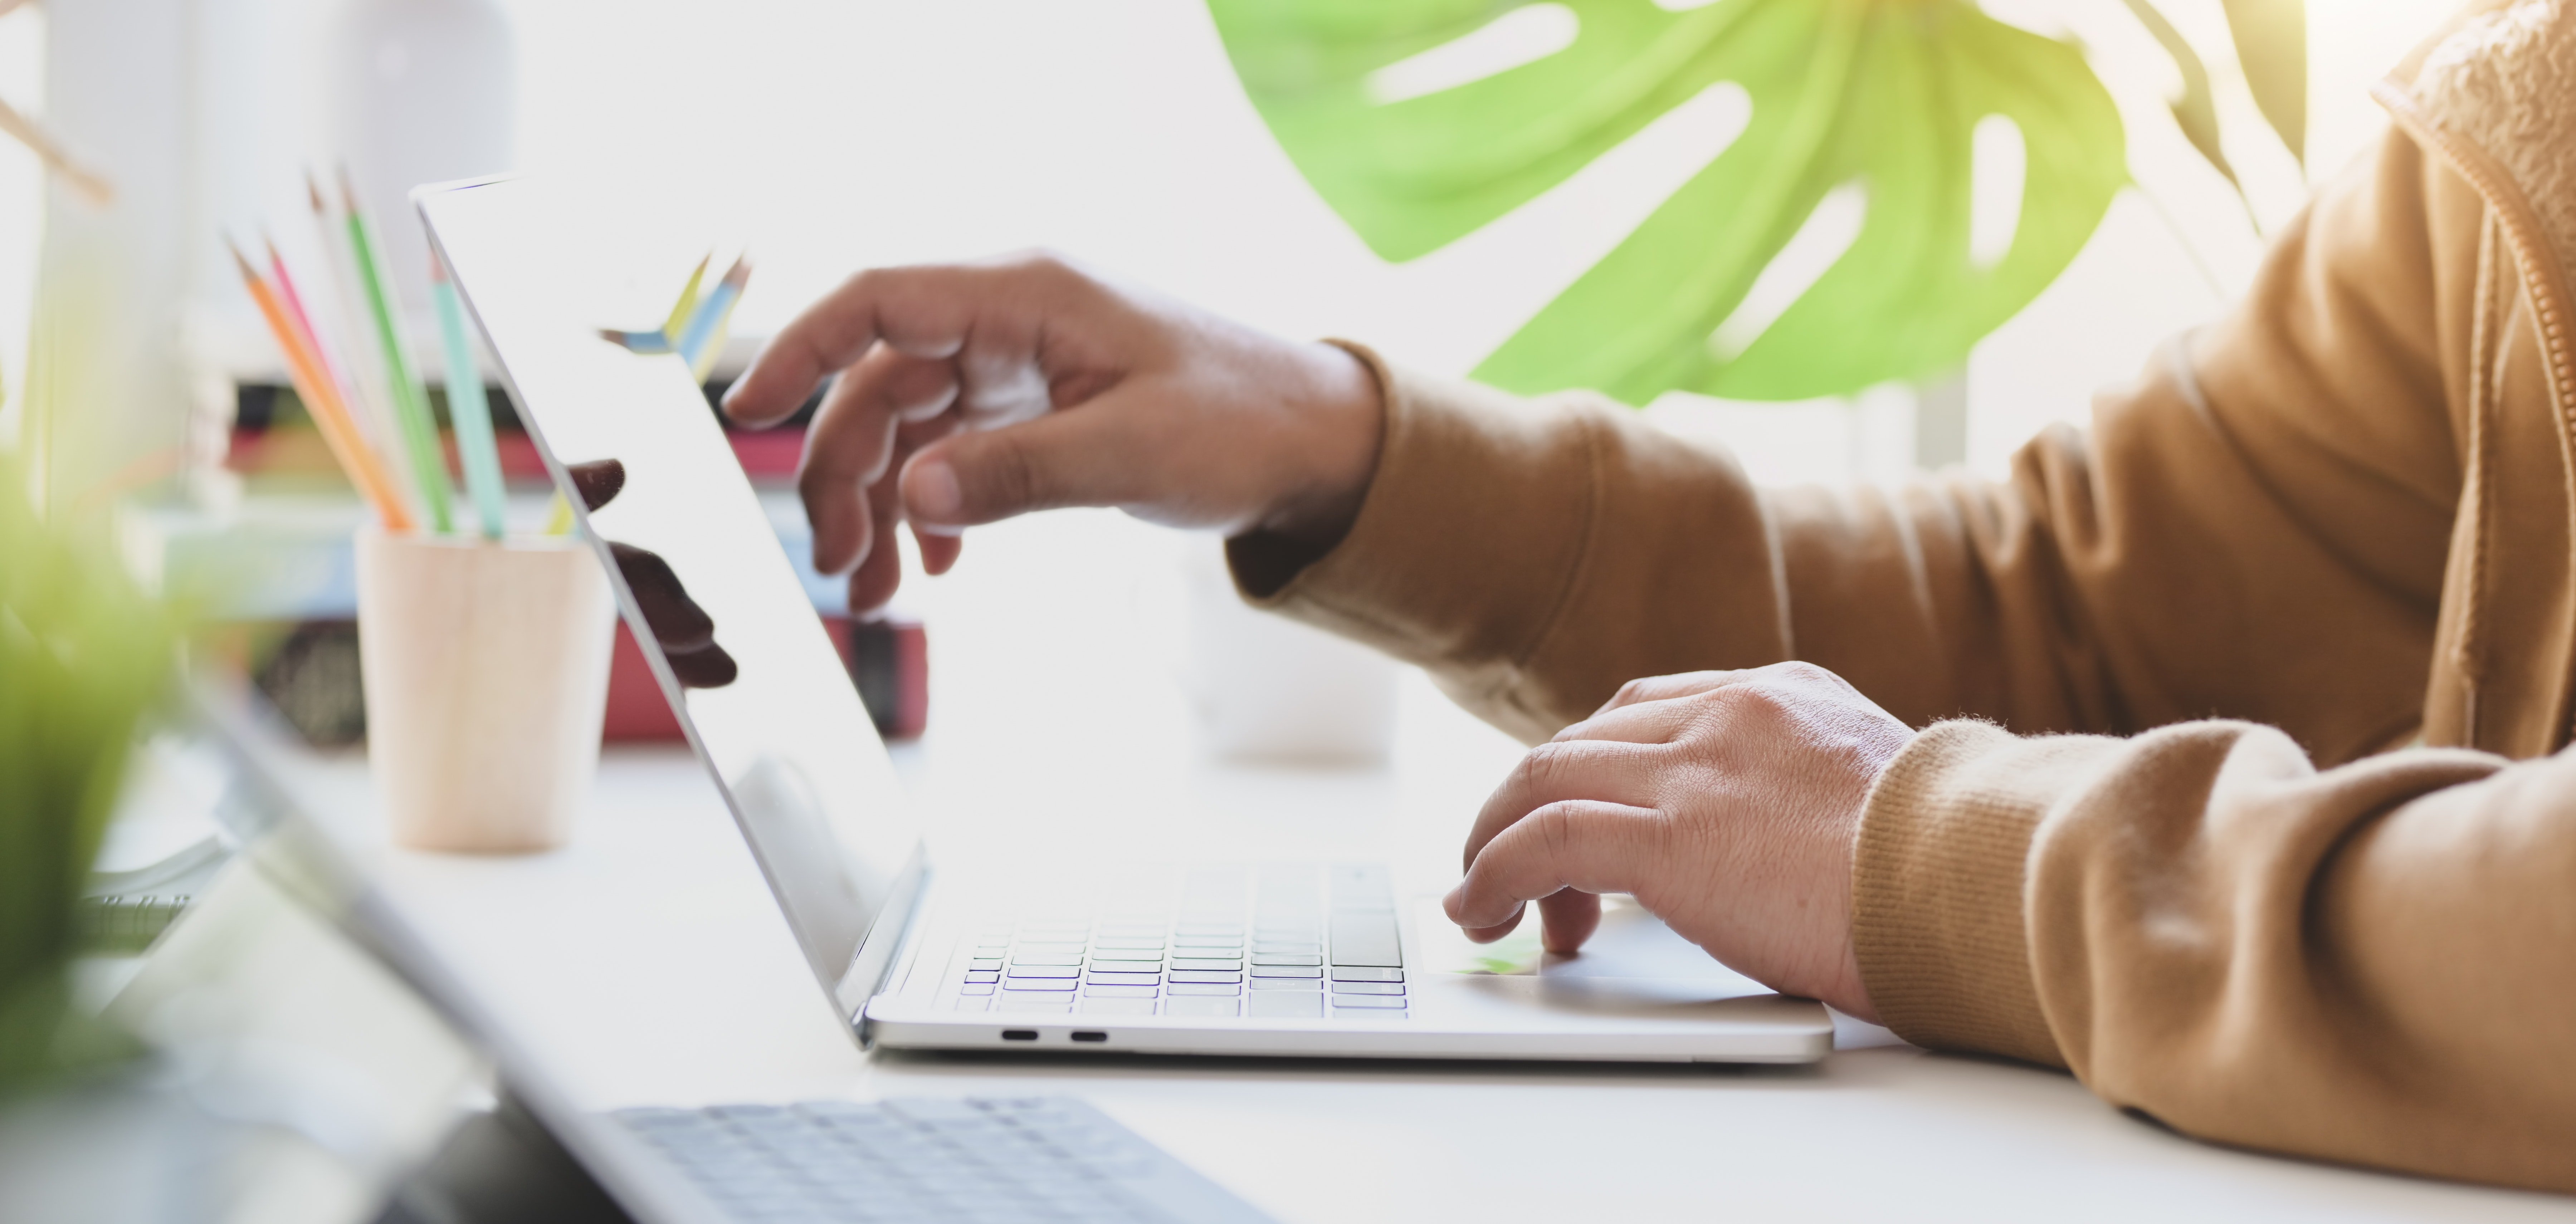
mac, learning, hand, design, writing, technology, font, finger, graphic design, writing instrument accessory, business, paper, collaboration, gesture, management